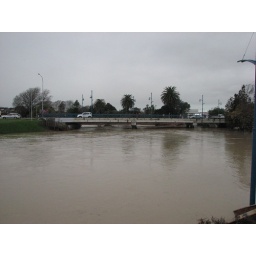
The main road bridge over the Taylor River